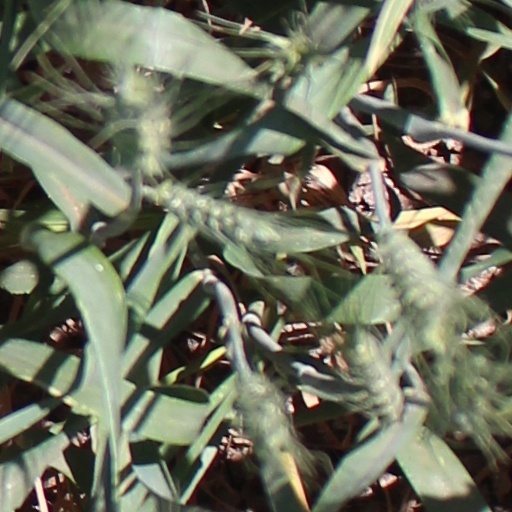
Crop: wheat